Chiyonosuke Azuma

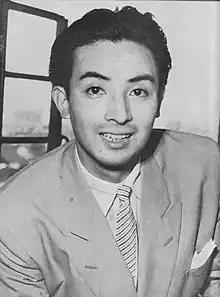
Azuma in 1955

was a Japanese actor and "Nihon-buyō" dancer. He appeared in more than 40 films from 1954 to 1993.